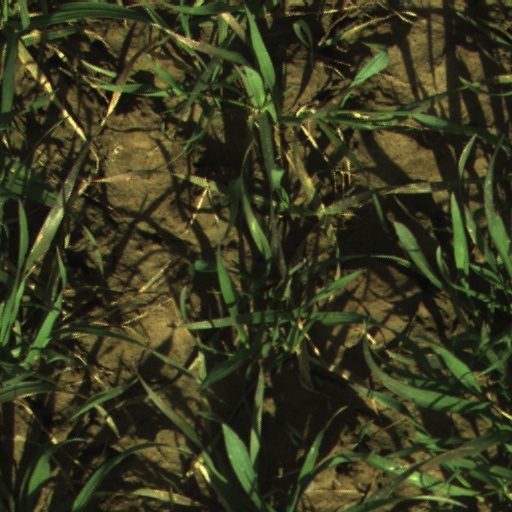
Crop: wheat